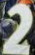
Number: 2